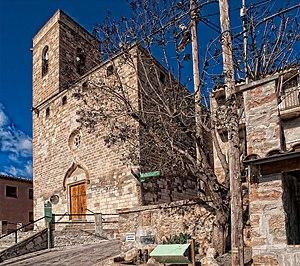
Jorba est une commune de la province de Barcelone, en Catalogne, en Espagne, de la comarque d'Anoia